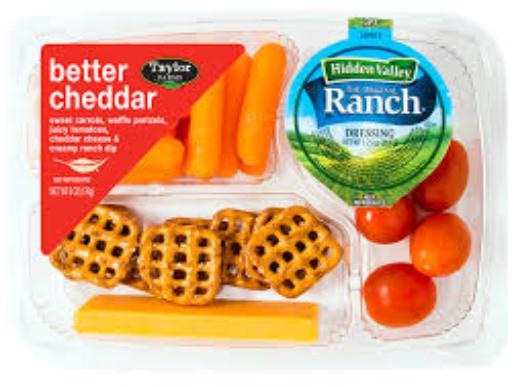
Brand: Better Cheddars
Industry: Food